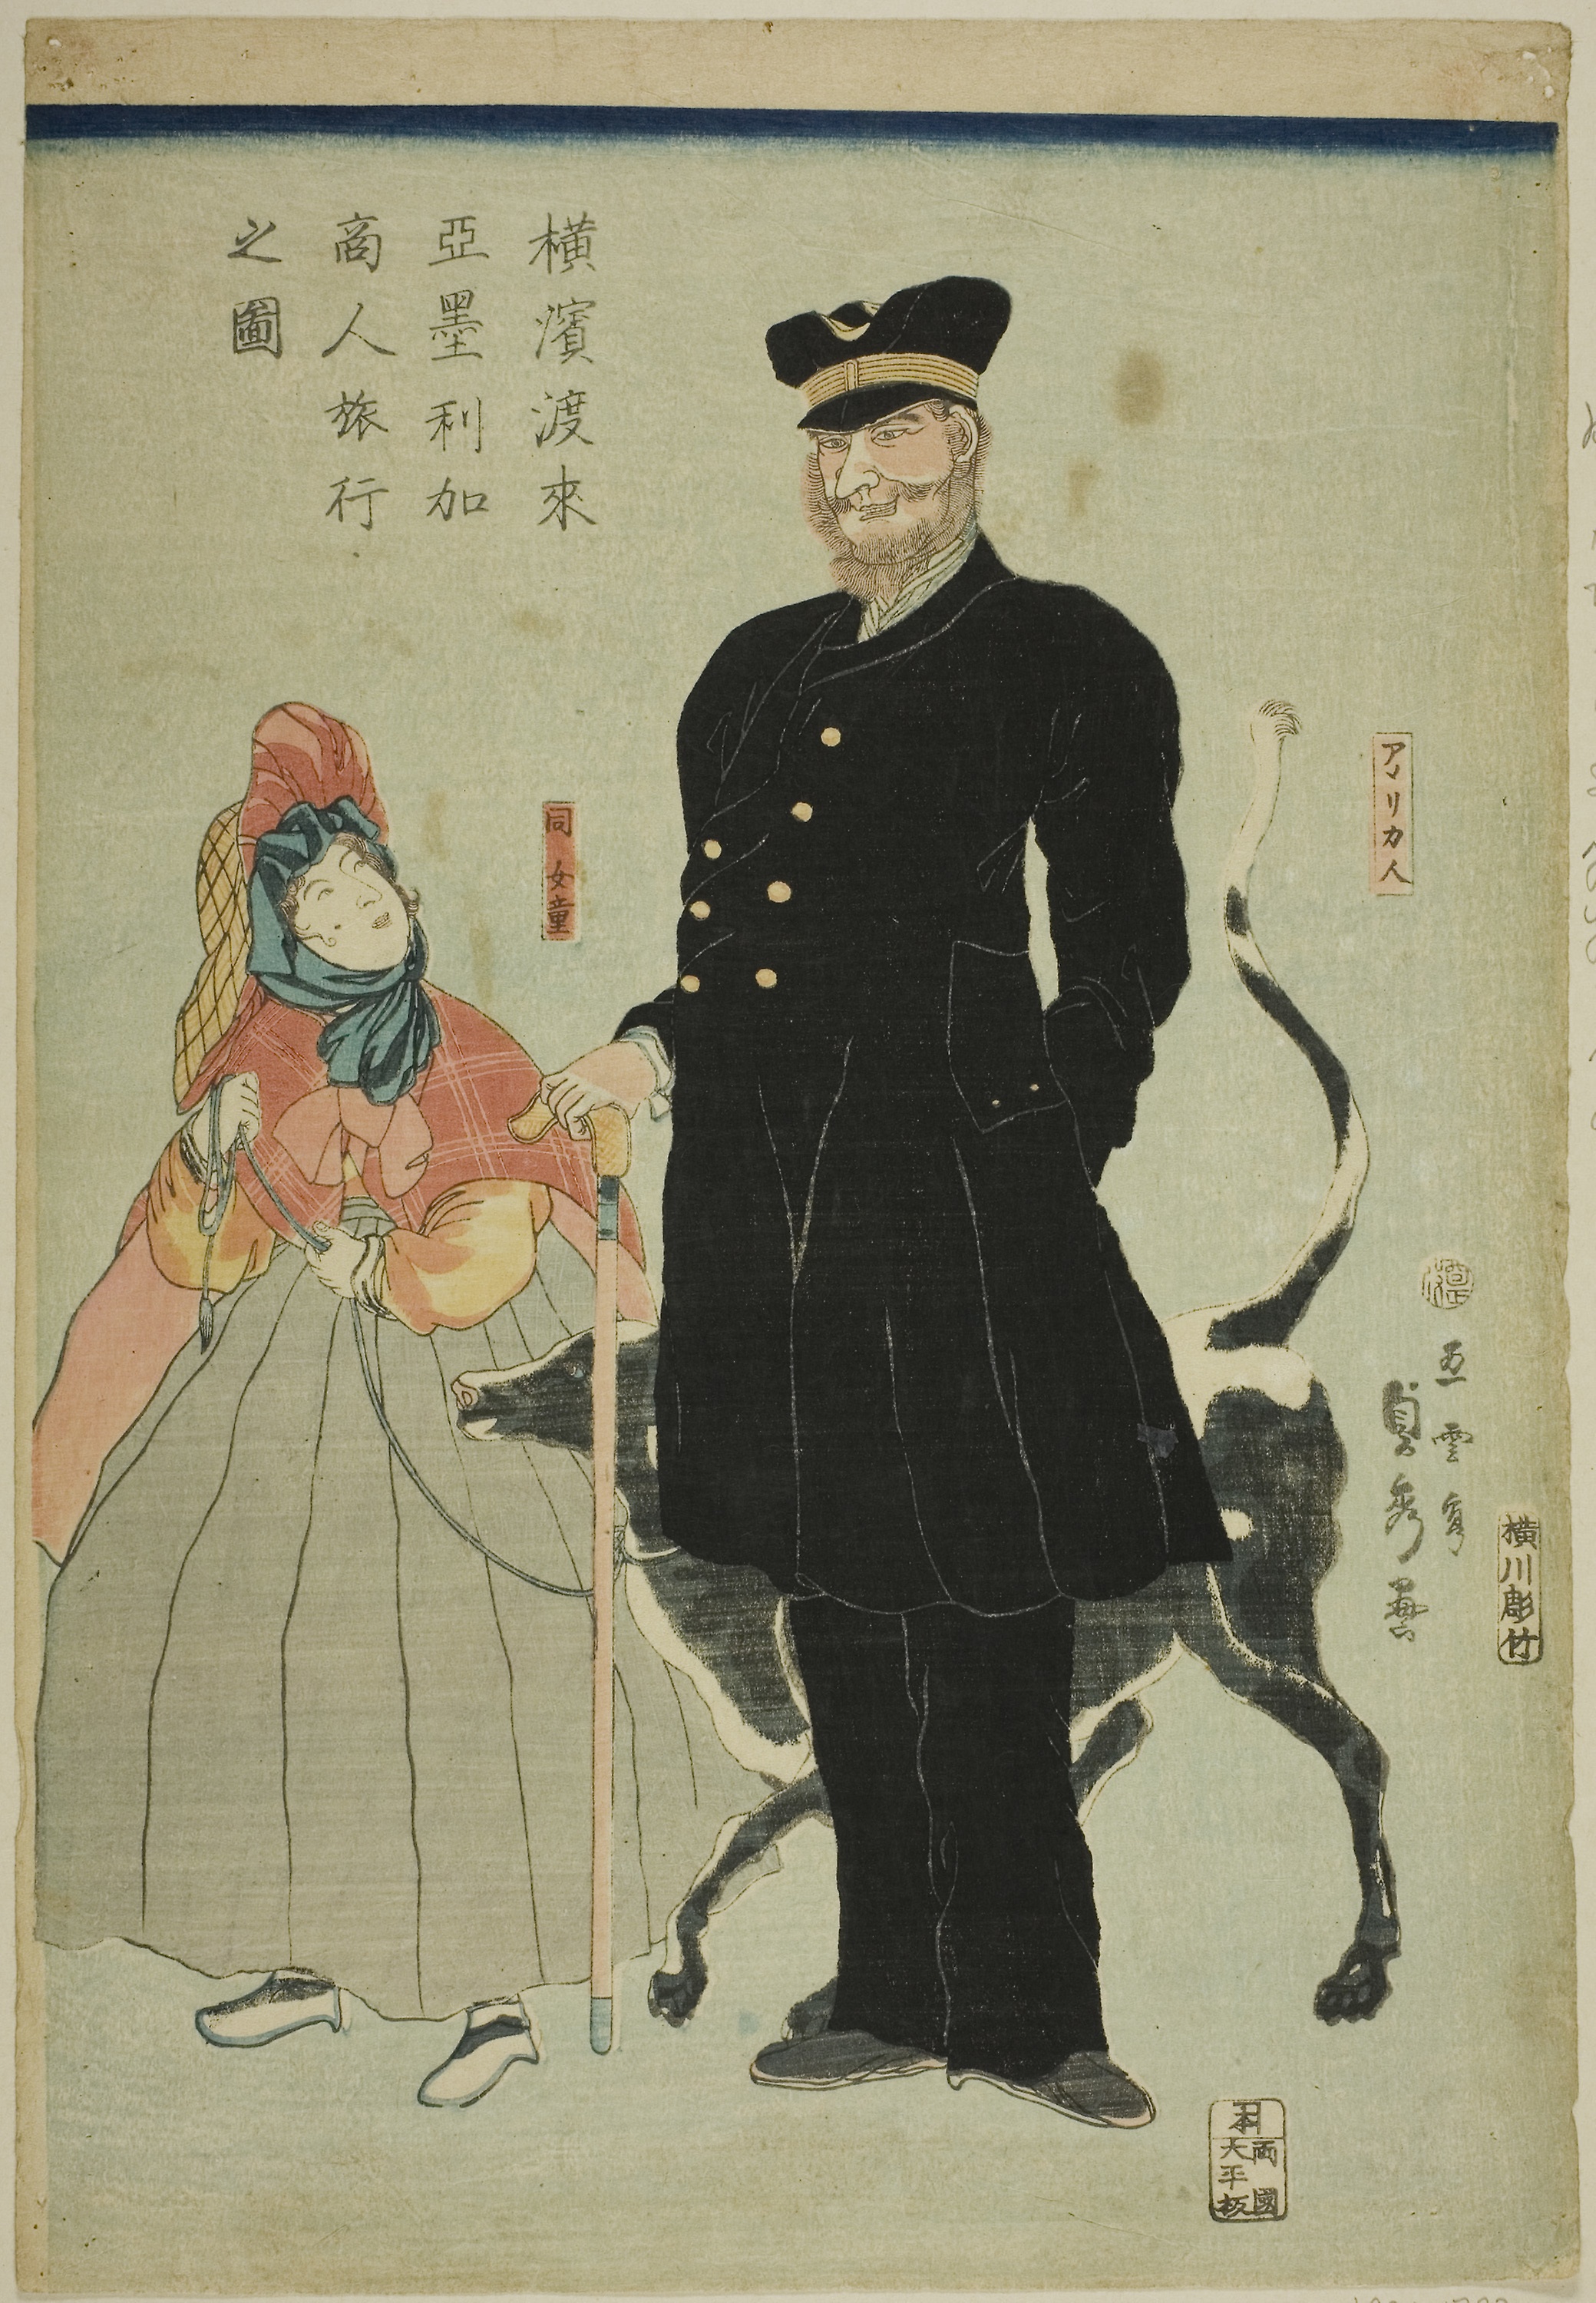
art, illustration, headgear, uniform, military officer, military uniform, paper, vintage clothing, Non commissioned officer, paper product